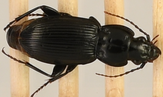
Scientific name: Pterostichus novus
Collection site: Steigerwaldt-Chequamegon NEON (STEI), plot STEI_003